Moravian Library

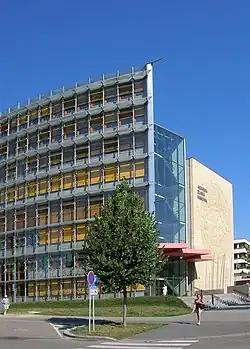
Moravian Library in Brno

Moravian Library (Czech: "Moravská zemská knihovna") is the second largest library in the Czech Republic. Located in Brno, Czech Republic, it is a universal research library and the regional library of the South Moravian Region.